Matt Wise

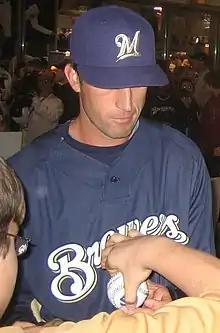
Wise with the Milwaukee Brewers in 2007

Matthew John Wise (born November 18, 1975) is an American former professional baseball player. A right-handed pitcher, he played all or parts of eight seasons in Major League Baseball (MLB) between 2000 and 2008. He became the bullpen coach for the Los Angeles Angels in January 2020 and then the Chicago White Sox for 2024.